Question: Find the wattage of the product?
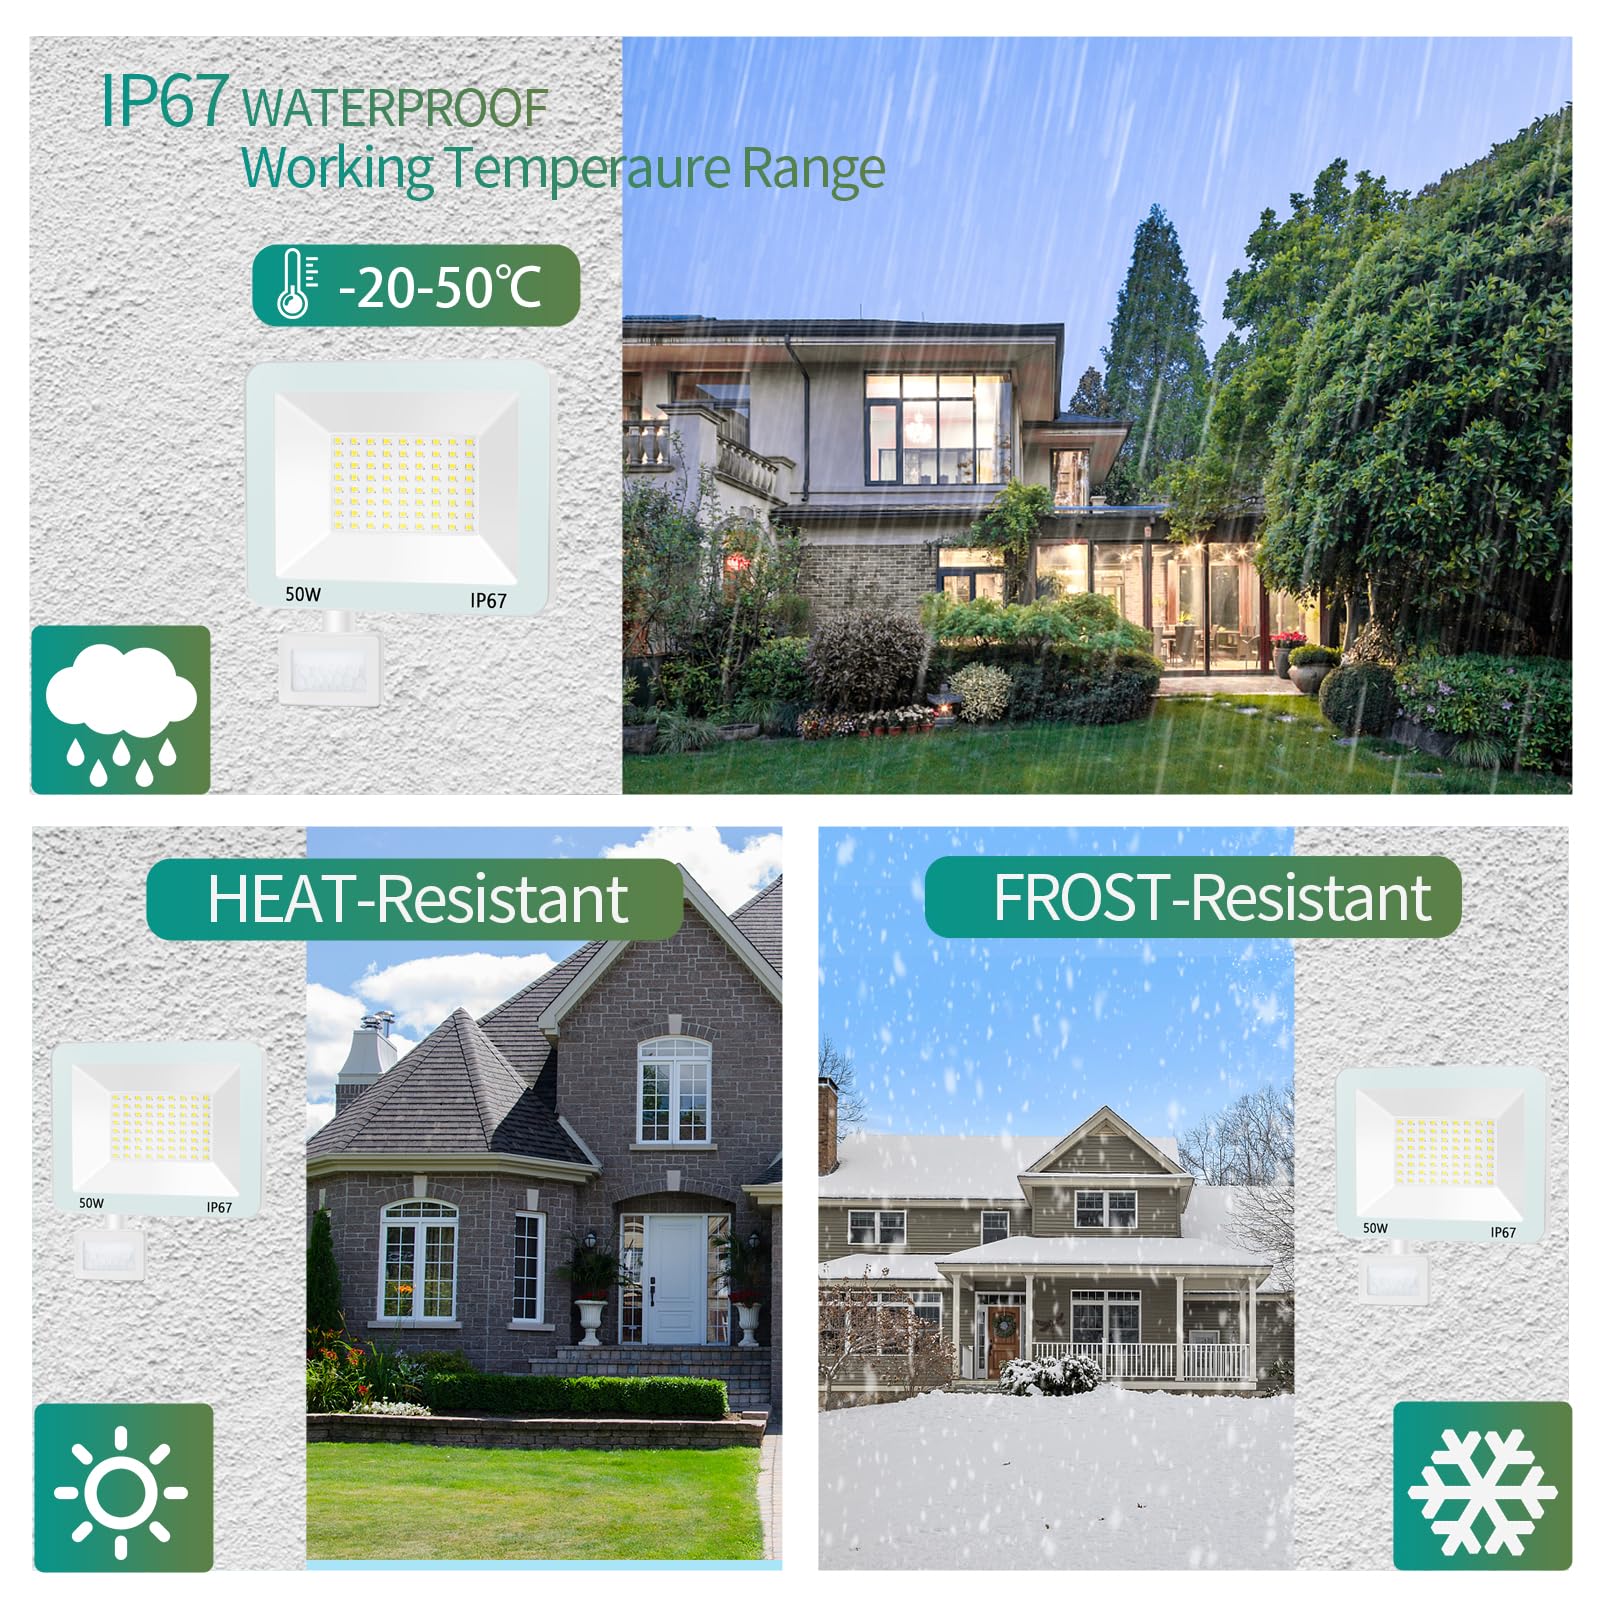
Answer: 50.0 watt